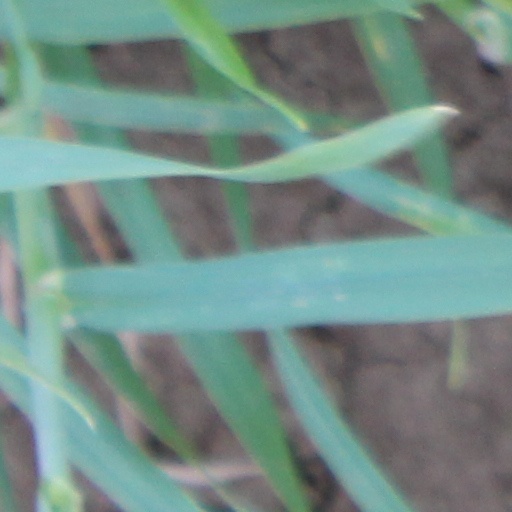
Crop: wheat